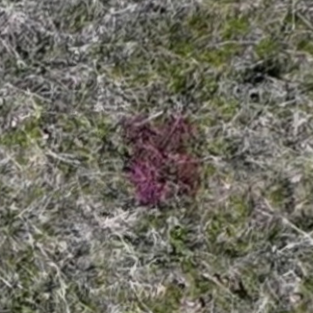
Month: may
Dye color: red
Dye concentration: high